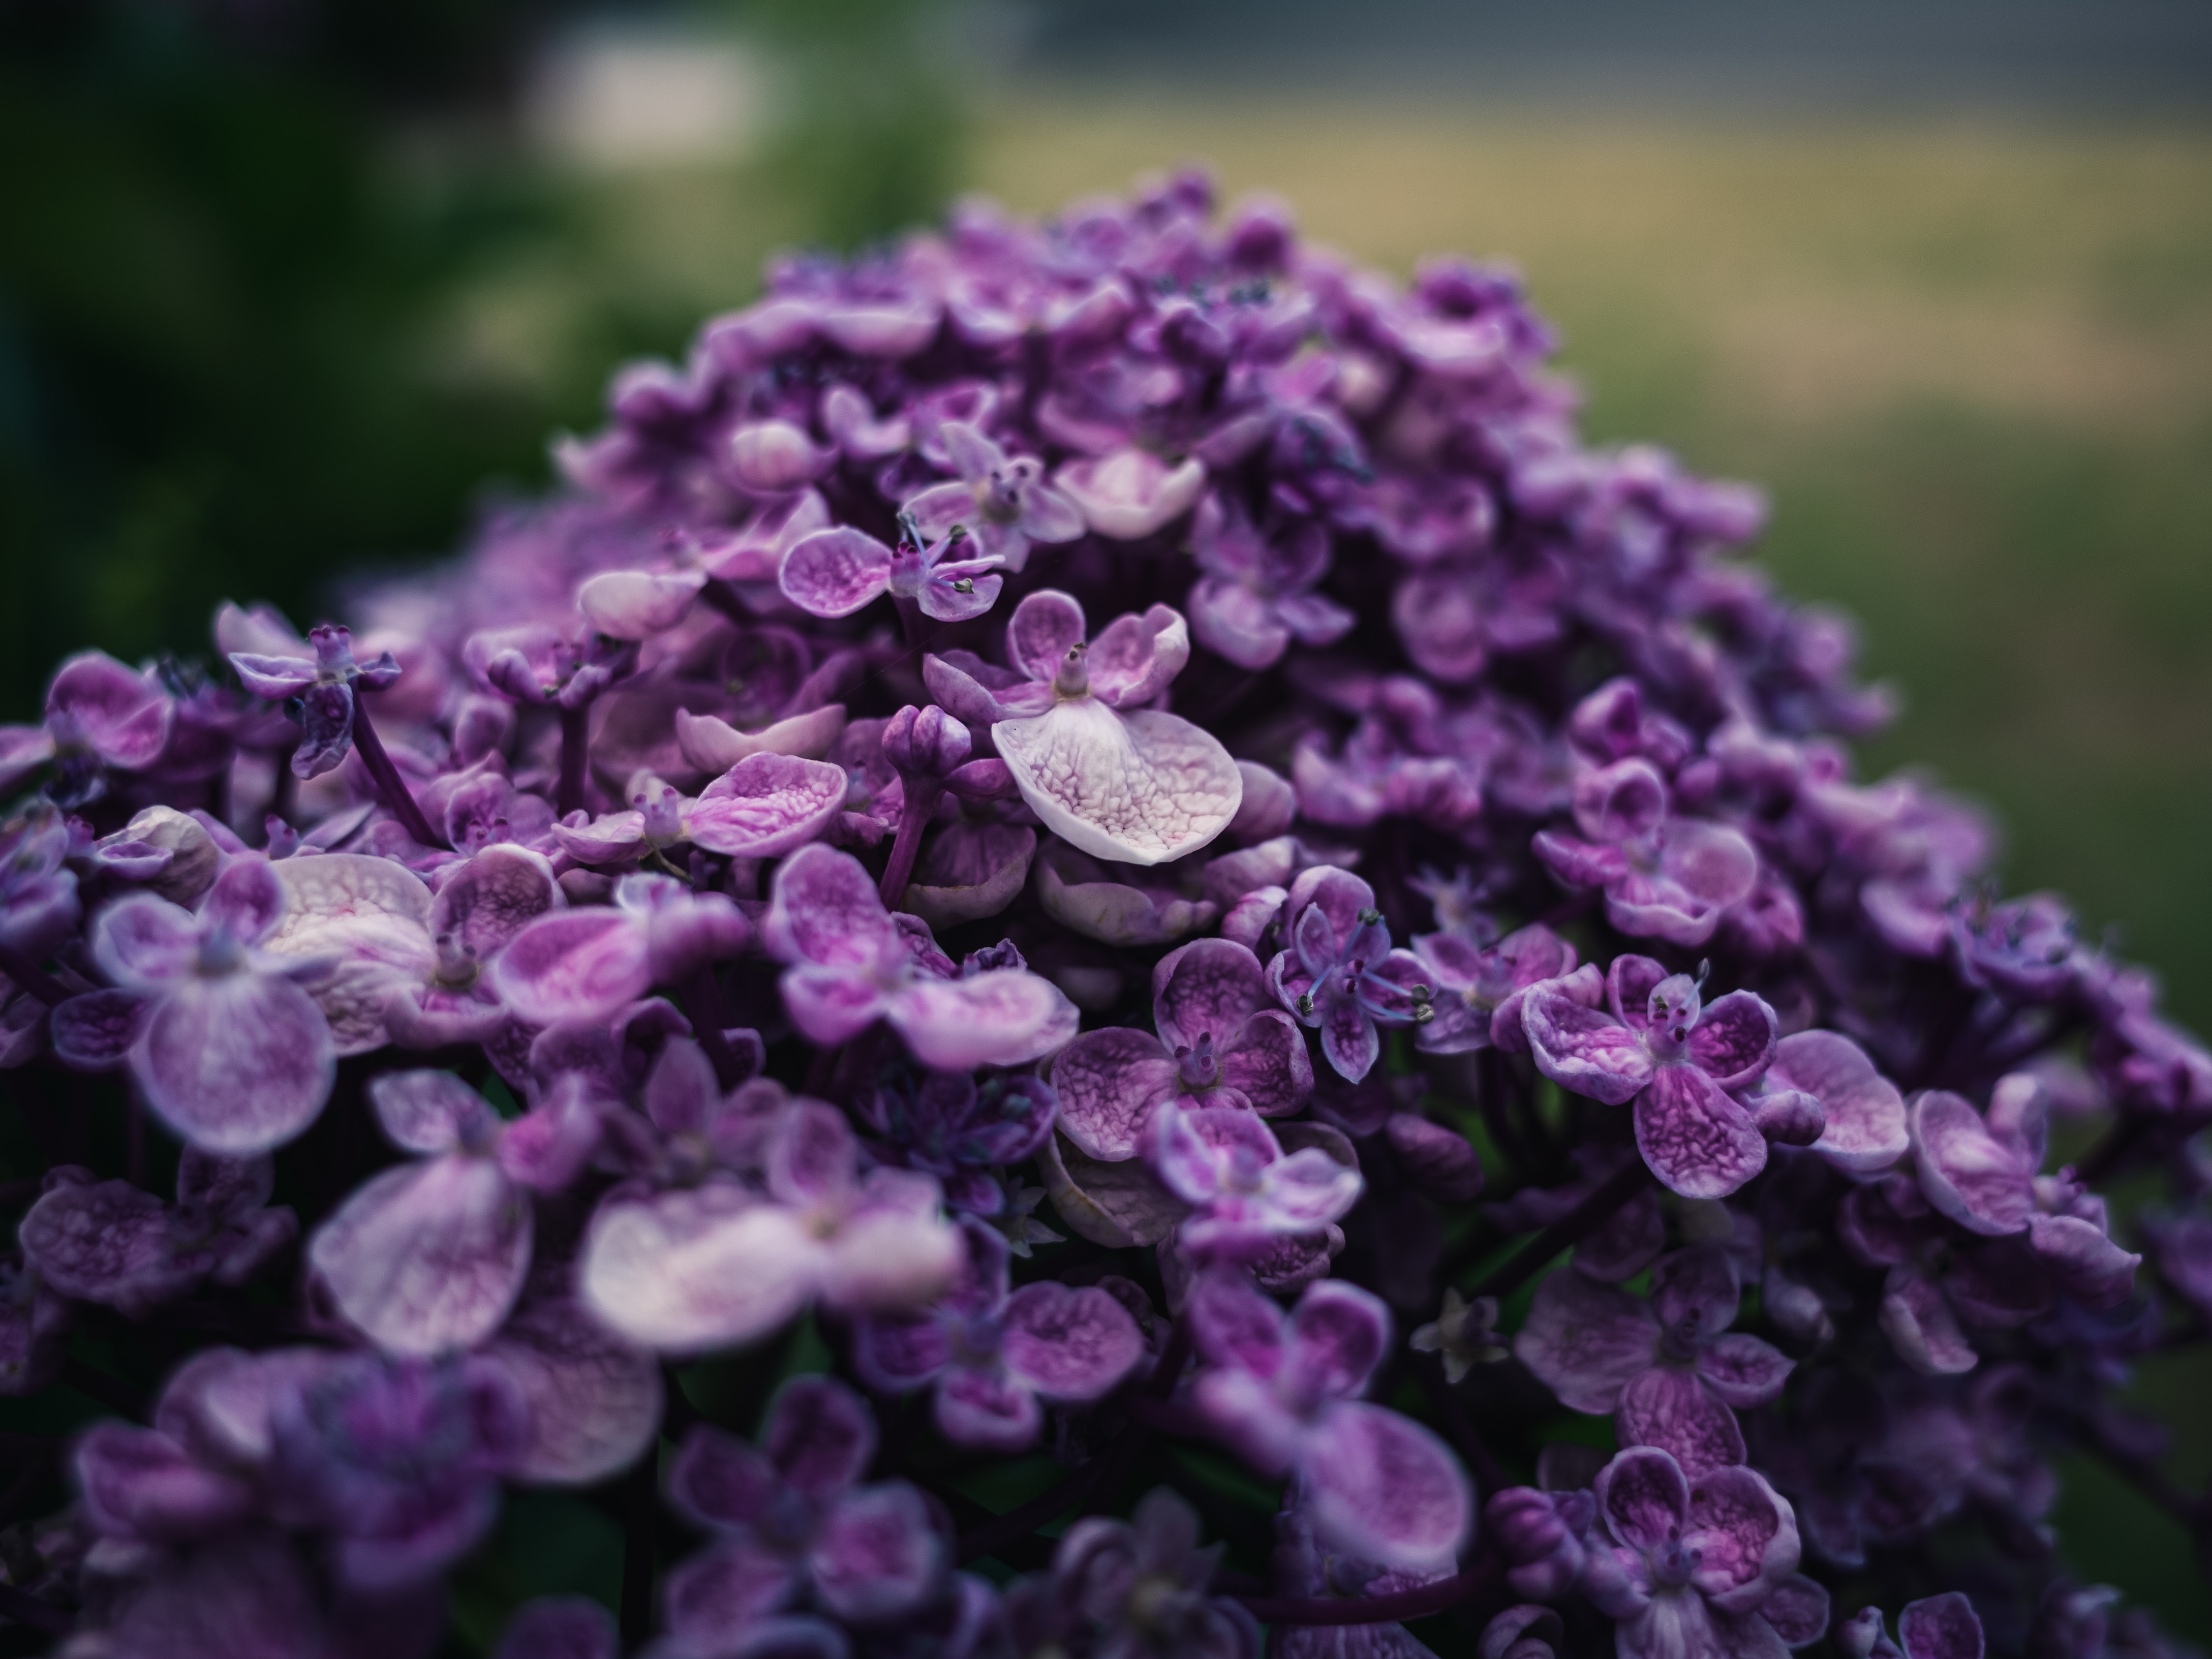
flower, plant, purple, petal, violet, groundcover, flowering plant, shrub, annual plant, magenta, blossom, cut flowers, subshrub, macro photography, wildflower, hydrangeaceae, soil, lantana, pollen, rock, cornales, hydrangea, garden, buddleia, violet family, hydrangea serrata, insect, california lilac